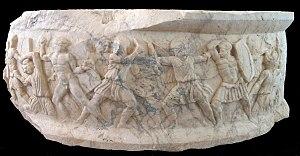
Dans la mythologie grecque, les Amazones sont un peuple de femmes guerrières que la tradition situe sur les rives de la mer Noire, certains historiens les plaçant plus précisément sur les bords du Pont-Euxin dans le nord de l'Asie Mineure actuelle, et d'autres dans l’extrême ouest de la Libye.